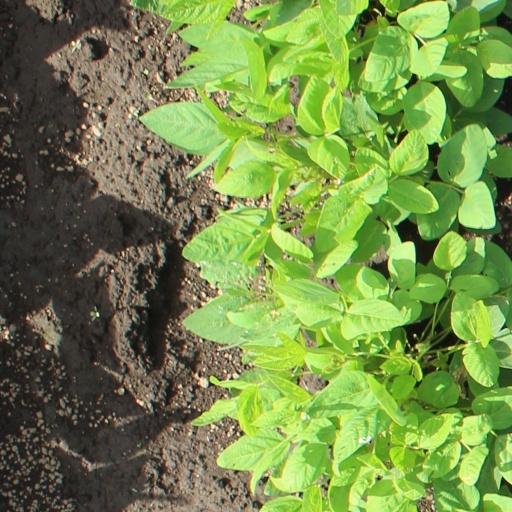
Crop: soybean